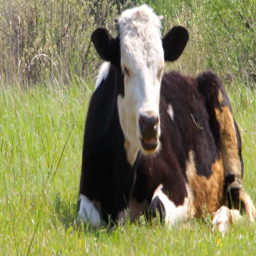
the cow lies on the green grass